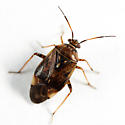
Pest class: lygus_bug